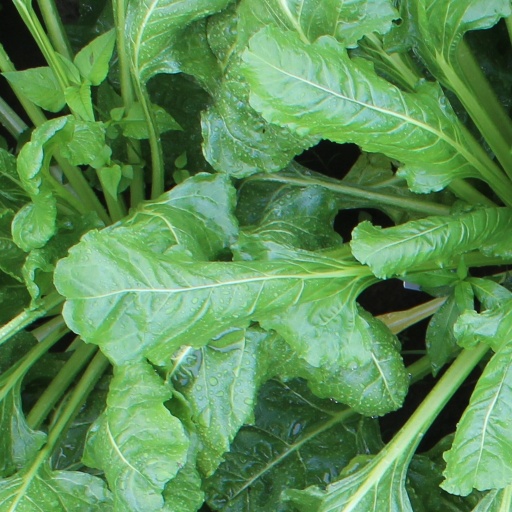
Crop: sugar beet